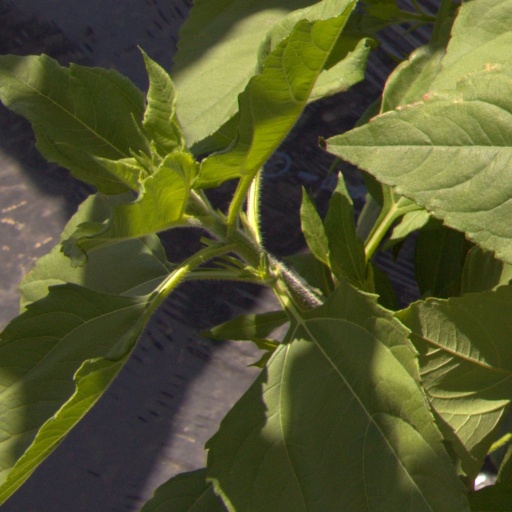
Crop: Jerusalem artichoke